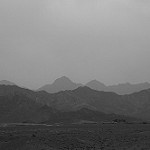
Label: B & W